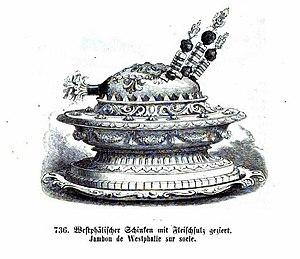
Jambon de Westphalie avec manchette en papier et attelettes